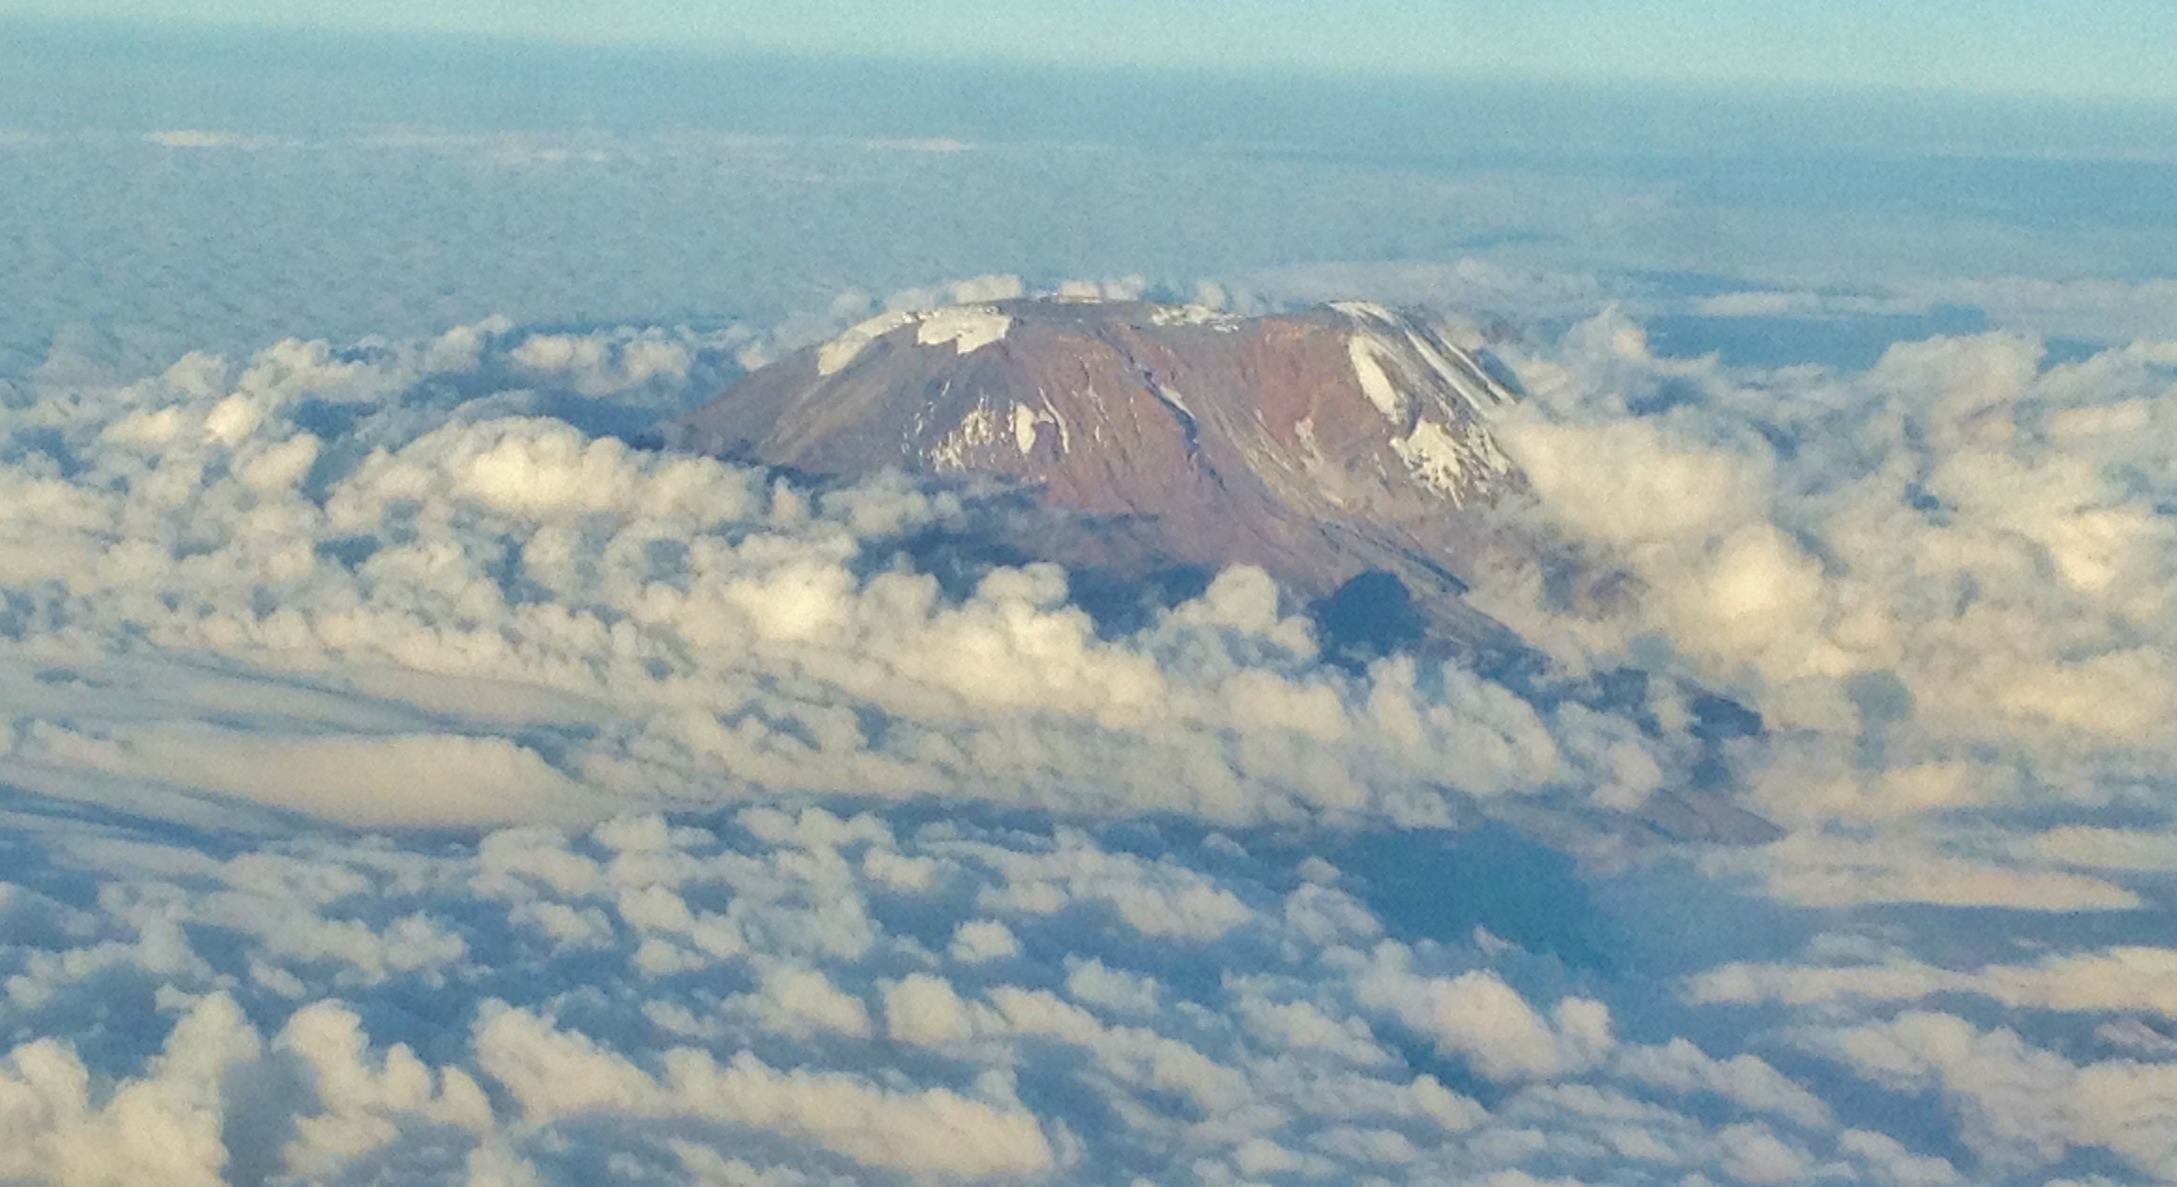
landscape, nature, rock, wilderness, mountain, cloud, sky, prairie, mountain range, flight, scenery, cumulus, blue, plain, plateau, beautiful, tanzania, aerial photography, atmosphere of earth, mountainous landforms, snow caped, mount kilimanjaro